Small nucleolar RNA Z267

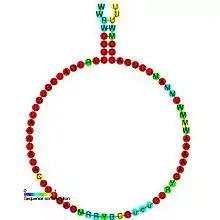
Predicted secondary structure and sequence conservation of snoZ267

In molecular biology, Small nucleolar RNA Z267 is a non-coding RNA (ncRNA) molecule which functions in the modification of other small nuclear RNAs (snRNAs). This type of modifying RNA is usually located in the nucleolus of the eukaryotic cell which is a major site of snRNA biogenesis. It is known as a small nucleolar RNA (snoRNA) and also often referred to as a guide RNA.